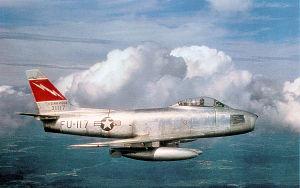
Les avions produits lors des débuts de la guerre froide sont souvent issus de la compétition entre les États-Unis et l'URSS pour la suprématie aérienne. D'autres apparaissent dans des pays comme la France qui cherchent à se constituer une défense nationale solide.
Cette page concerne les événements qui se sont produits durant l'année 1952 en Lorraine.
La base d'Étain-Rouvres « lieutenant Étienne Mantoux » est une base militaire de l'Armée de terre française située près de la ville d’Étain dans le département de la Meuse.
La liste des avions classés de première génération couvre les premières tentatives d'avions militaires utilisant des moteurs à réaction lors de la Seconde Guerre mondiale aux capacités opérationnelles limitées, aux premiers avions de combats matures tel que le F-86 utilisé durant la guerre de Corée.
Kamikaze est le dixième album studio du rappeur américain Eminem, sorti en 2018.
Le North American F-86 Sabre est le premier avion de chasse à réaction et ailes en flèches conçu et construit par la société américaine North American, juste après la Seconde Guerre mondiale. Construit à plusieurs milliers d'exemplaires, cet appareil a été utilisé par une trentaine de pays. Son affrontement avec le MiG-15 pendant la guerre de Corée est un épisode notoire de l'histoire du combat aérien.
Cette page concerne les événements qui se sont produits durant l'année 1954 en Lorraine.